Anaerobic digester types

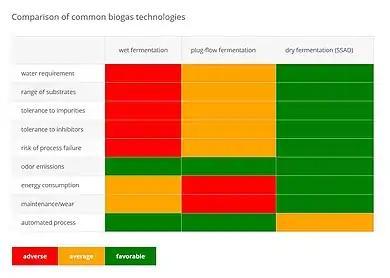
Comparison of common AD digester technology types.

The following is a partial list of types of anaerobic digesters. These processes and systems harness anaerobic digestion for purposes such as treatment of biowaste, animal manure, sewage and biogas generation. Anaerobic digesters can be categorized according to several criteria: by whether the biomass is fixed to a surface ("attached growth") or can mix freely with the reactor liquid ("suspended growth"); by the organic loading rate (the influent mass rate of chemical oxygen demand per unit volume); by centralized plants and decentralized plants. Most anaerobic digesters worldwide are built based on wet-type anaerobic digestion, wherein biomass (usually animal dung) and water are mixed in equal amounts to form a slurry in which the content of total solids (TS) is about 10-15%. While this type is suitable for most regions, it becomes a challenge in large plants where it necessitates the use of large quantities of water every day, often in water-scare areas. Solid-state type digesters, as opposed to the wet-type digesters, reduces the need to dilute the biomass before using it for digestion. solid-state type digesters can handle dry, stackable biomass with a high percentage of solids (up to 40%), and consists of gas-tight chambers called fermenter boxes working in batch-mode that are periodically loaded and unloaded with solid biomass and manure. The widely used UASB reactor, for example, is a suspended-growth high-rate digester, with its biomass clumped into granules that will settle relatively easily and with typical loading rates in the range 5-10 kgCOD/m/d.